Australia women's national rugby sevens team

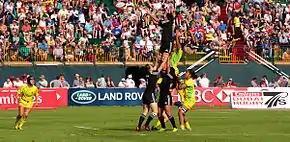

The national sevens side is known as Australia and, as confirmed by captain Sharni Williams, does not have a nickname as of 2015. The team was sometimes referred to as the "Pearls" in sections of the media, but that name refers to Australia's developmental sevens side rather than the official national team. As of 2015, the developmental team also competes in the Pacific Games Sevens.